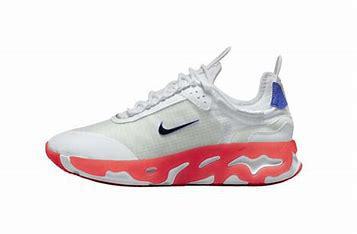
Brand: Nike
Model: React Live